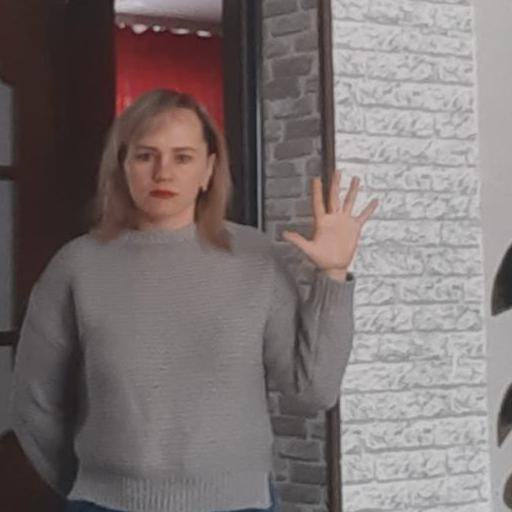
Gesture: palm